An American Tail: The Computer Adventures of Fievel and His Friends

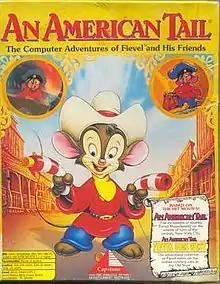

An American Tail: The Computer Adventures of Fievel and His Friends is point-and-click adventure game published by Capstone Software in 1992 for MS-DOS and developed by Manley & Associates. It is based on the films "An American Tail" and "". The manual includes a glossary to define difficult words for younger players. In 1994 the game was released with "Trolls" and "Rock-A-Doodle Computerized Coloring Book" on the "Capstone CD Game Kids Collection".